Automated border control system

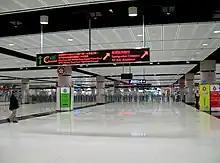
e-Channel machines at Lok Ma Chau Station

Automated passport controls were introduced at Zürich Airport in May 2018. Currently as of 2024, all passengers over 18 who are holders of biometric passports issued by Switzerland and European Economic Area member states are eligible to use them on bo the departure and arrival.